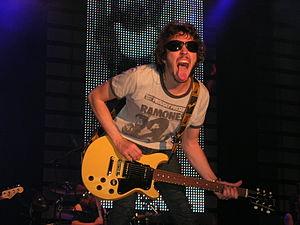
Pereza est un groupe de rock espagnol, originaire d'Alameda de Osuna, à Madrid. Il comprend Rubén Pozo Prats et José Miguel Conejo Torres artistiquement connu sous les noms de Rubén et Leiva. Le groupe compte six albums, Pereza, Algo para cantar, Animales, Los amigos de los animales, Aproximaciones publié en été 2007, Aviones, publié en août 2009, et une compilation Mama Quiero Ser una Estrella del Rock'n’Roll. Le groupe se sépare en 2012.